Second Bulgarian Empire

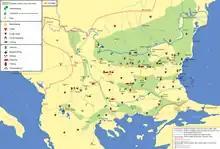
Economy of the Second Bulgarian Empire

The increase in the number of towns gave strong impetus to handicrafts, metallurgy, and mining. Processing of crops was traditional; products included bread, cheese, butter, and wine. Salt was extracted from the lagoon near Anchialus. Leathermaking, shoemaking, carpentry, and weaving were prominent crafts. Varna was renowned for the processing of fox fur, which was used for production of luxurious clothes. According to Western European sources, there was an abundance of silk in Bulgaria. The Picardian knight Robert de Clari said that in the dowry of the Bulgarian princess Maria, " ... there was not a single horse that was not covered in red silk fabric, which was so long that dragged for seven or eight steps after each horse. And despite they travelled through mud and bad roads, none of the silk fabrics was torn—everything was preserved in grace and nobility." There were blacksmiths, ironmongers, and engineers who developed catapults, battering rams, and other siege equipment, which was extensively used in the beginning of the 13th century. Metalworking was developed in western Bulgaria—Chiprovtsi, Velbazhd, and Sofia, as well in Tarnovo and Messembria to the east.